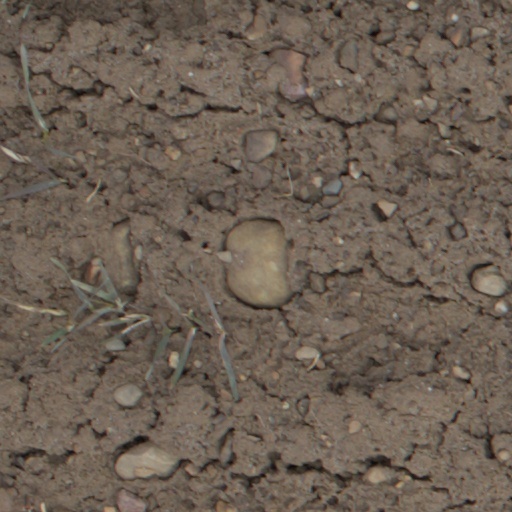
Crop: wheat